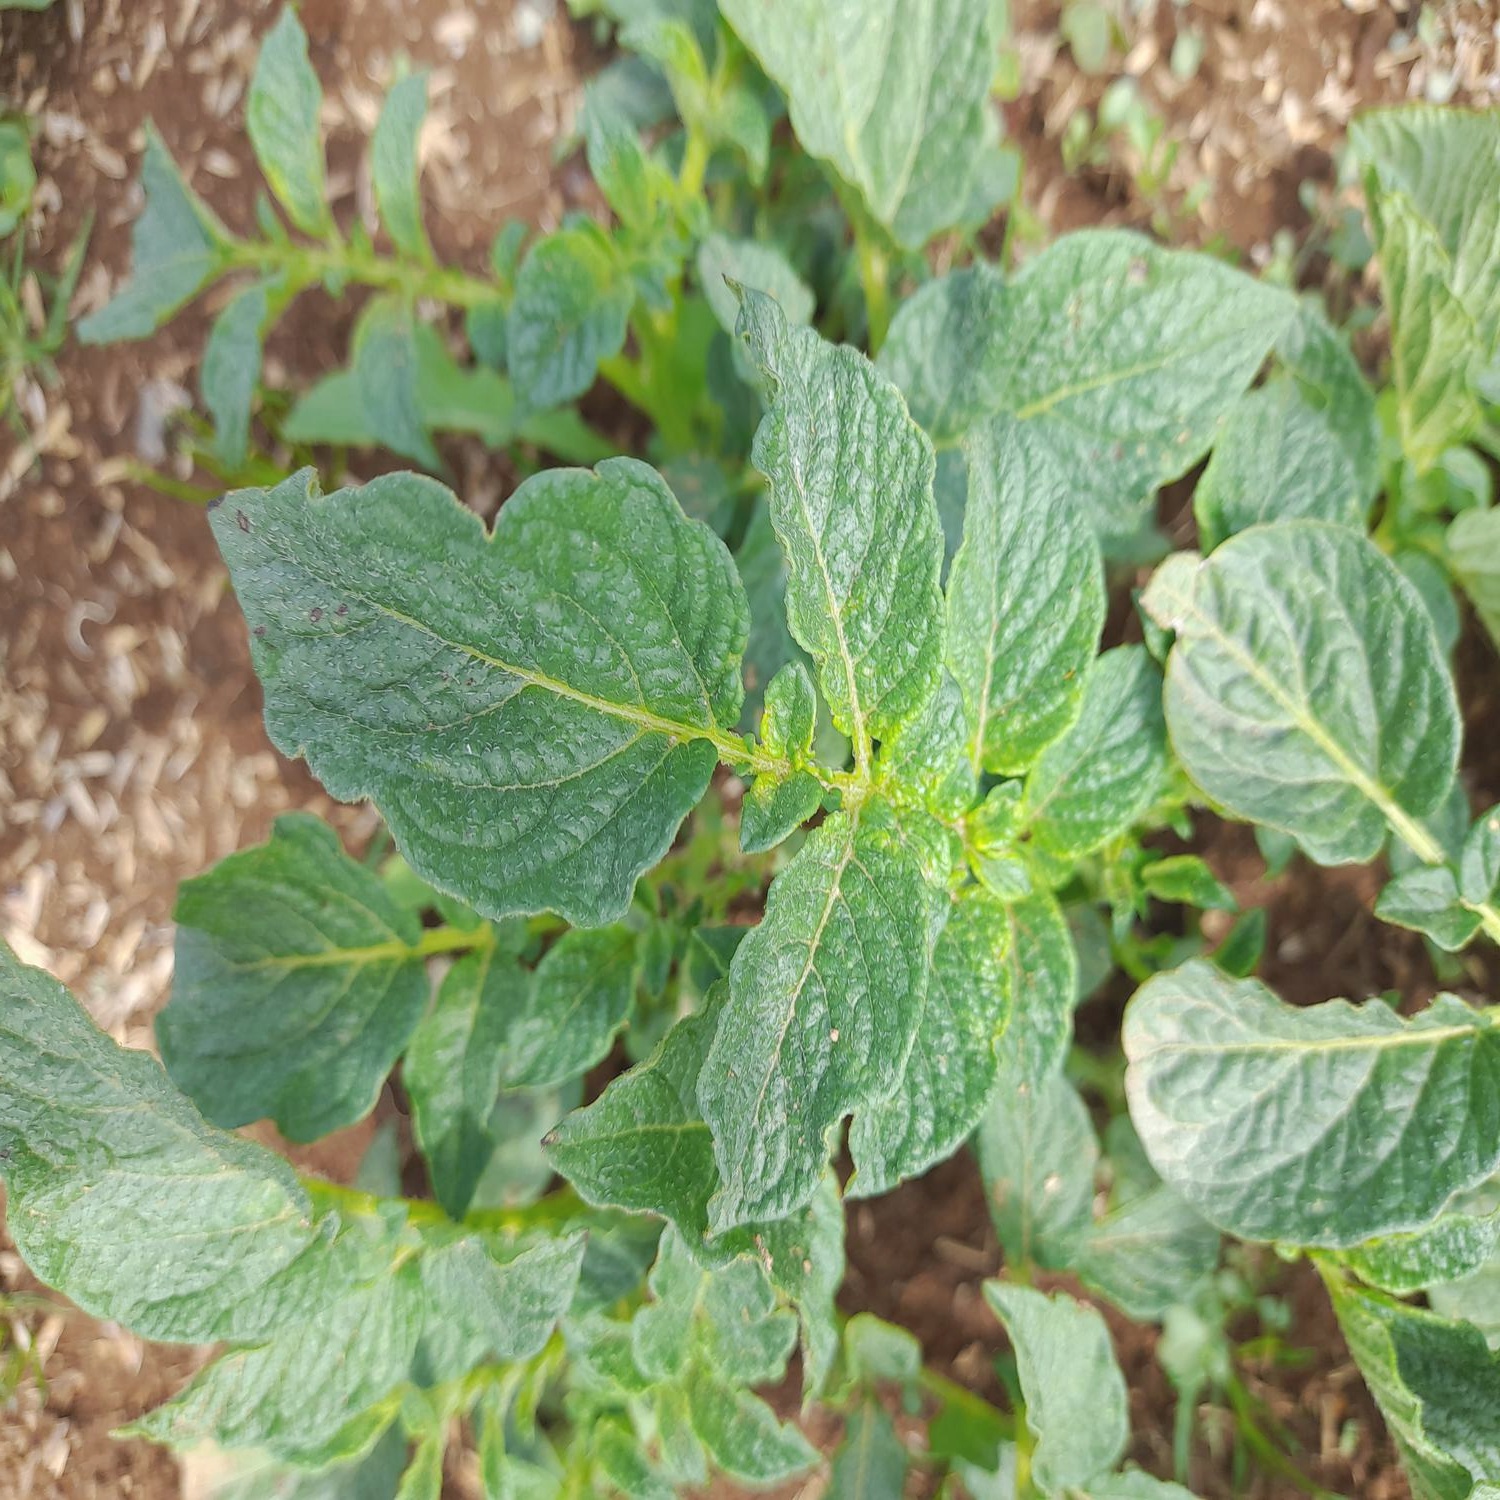
Etiqueta: Virus